Industrial Revolution

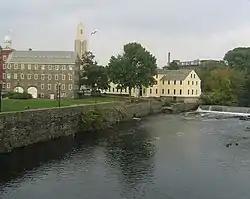
Slater's Mill in Pawtucket, Rhode Island

Consumers benefited from falling prices for clothing and household articles such as cast iron cooking utensils, and in the following decades, stoves for cooking and space heating. Coffee, tea, sugar, tobacco, and chocolate became affordable to many in Europe. The consumer revolution in England from the 17th to the mid-18th century had seen a marked increase in the consumption and variety of luxury goods and products by individuals from different economic and social backgrounds. With improvements in transport and manufacturing technology, opportunities for buying and selling became faster and more efficient. The expanding textile trade in the north of England meant the three-piece suit became affordable to the masses. Founded by potter and retail entrepreneur Josiah Wedgwood in 1759, Wedgwood fine china and porcelain tableware was became a common feature on dining tables. Rising prosperity and social mobility in the 18th century increased those with disposable income for consumption, and the marketing of goods for individuals, as opposed households, started to appear.